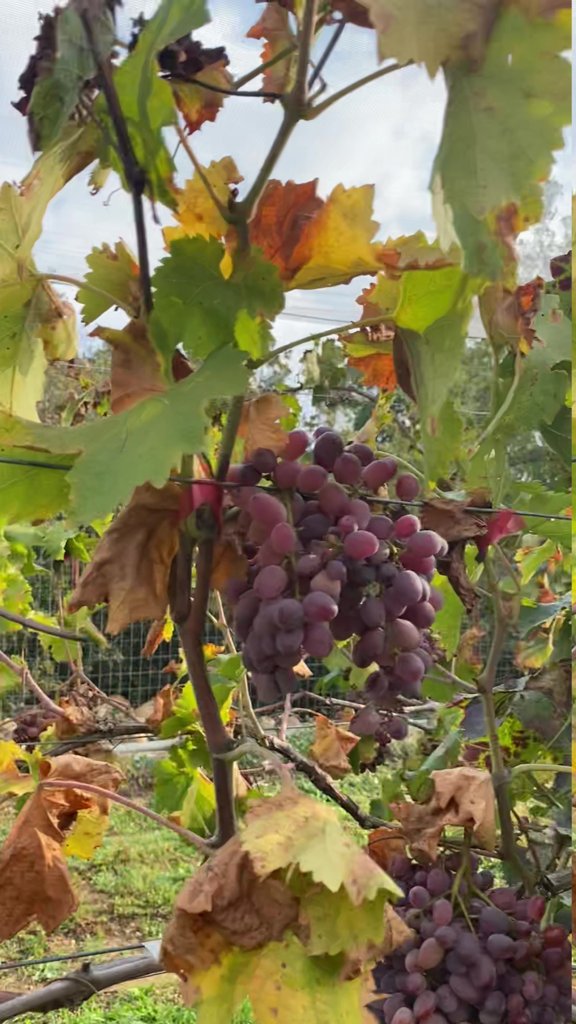
Berries visible: 117
Grape clusters: 3